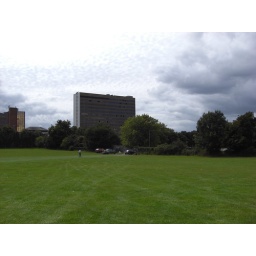
Garth Hill school view towards the 3M building and the town centre. This ground is now occupied by the new school building.